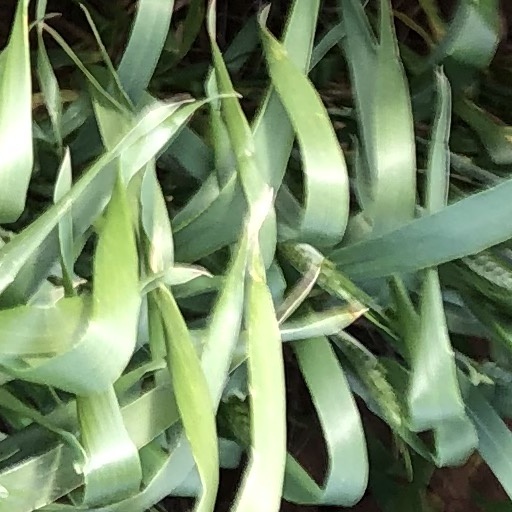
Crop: wheat